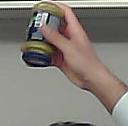
Product: barilla_pesto